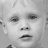
Emotion: neutral